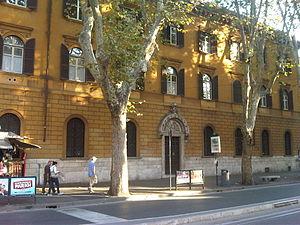
L'Institut pontifical d’études arabes et d’islamologie ou PISAI est un centre d’études fondé sur l'étude de la langue arabe, et de recherche, dont les activités préparent à la rencontre avec les musulmans, « dans le respect et en fonction d’une mutuelle compréhension ».